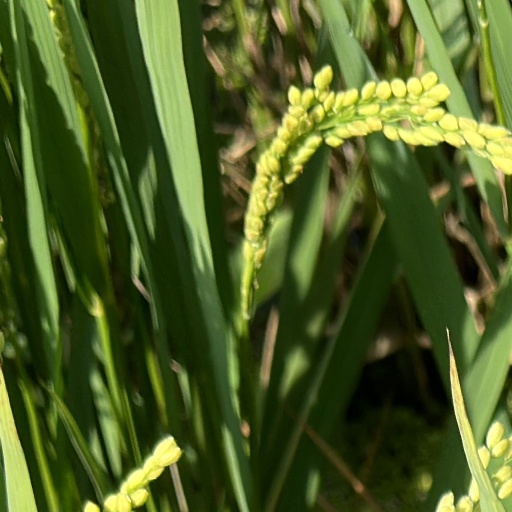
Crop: rice